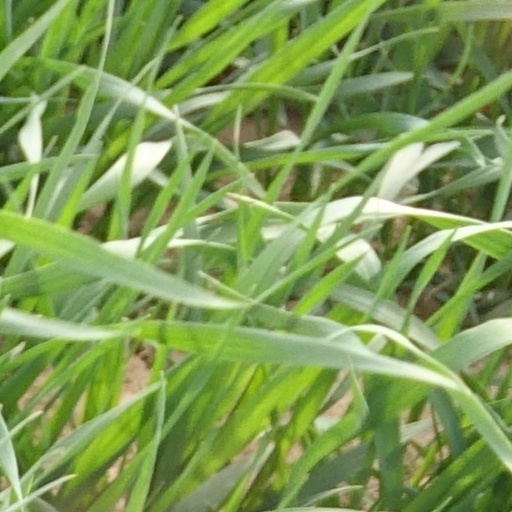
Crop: wheat